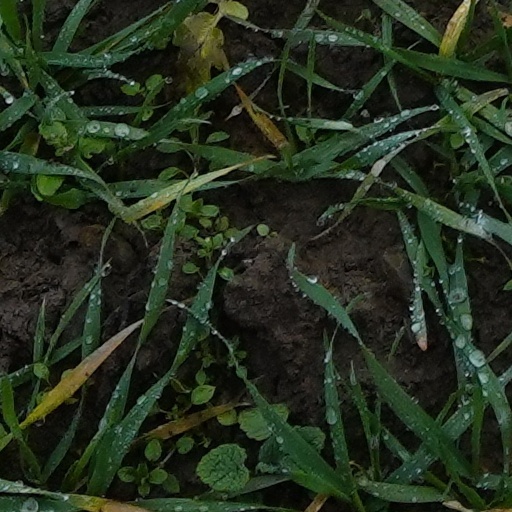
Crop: wheat